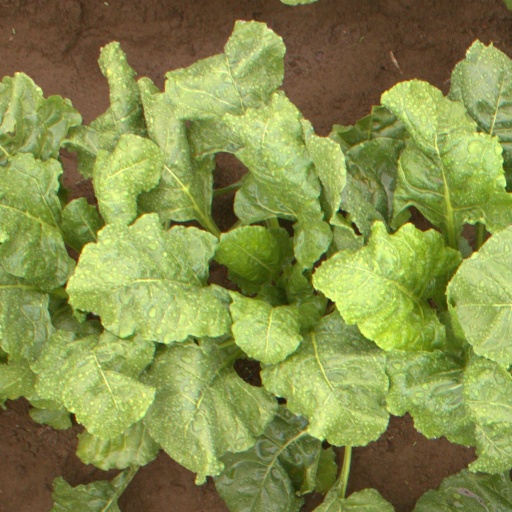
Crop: sugar beet